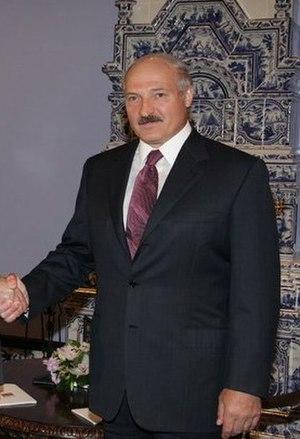
Une élection présidentielle s'est tenue en Biélorussie le 19 mars 2006. Le président sortant Alexandre Loukachenko a été réélu.
L'élection présidentielle biélorusse de 2015 se tient le 11 octobre 2015 pour élire le président de la République de Biélorussie. Alexandre Loukachenko est réélu pour un cinquième mandat avec plus de 80 % des voix dès le premier tour.
Une élection présidentielle s'est tenue en Biélorussie le 19 décembre 2010. Le scrutin devait avoir lieu au plus tard en mars 2011, soit cinq ans après la tenue des précédentes élections en 2006. Une session extraordinaire de l'Assemblée Nationale, le 14 septembre 2010, en fixa la date.